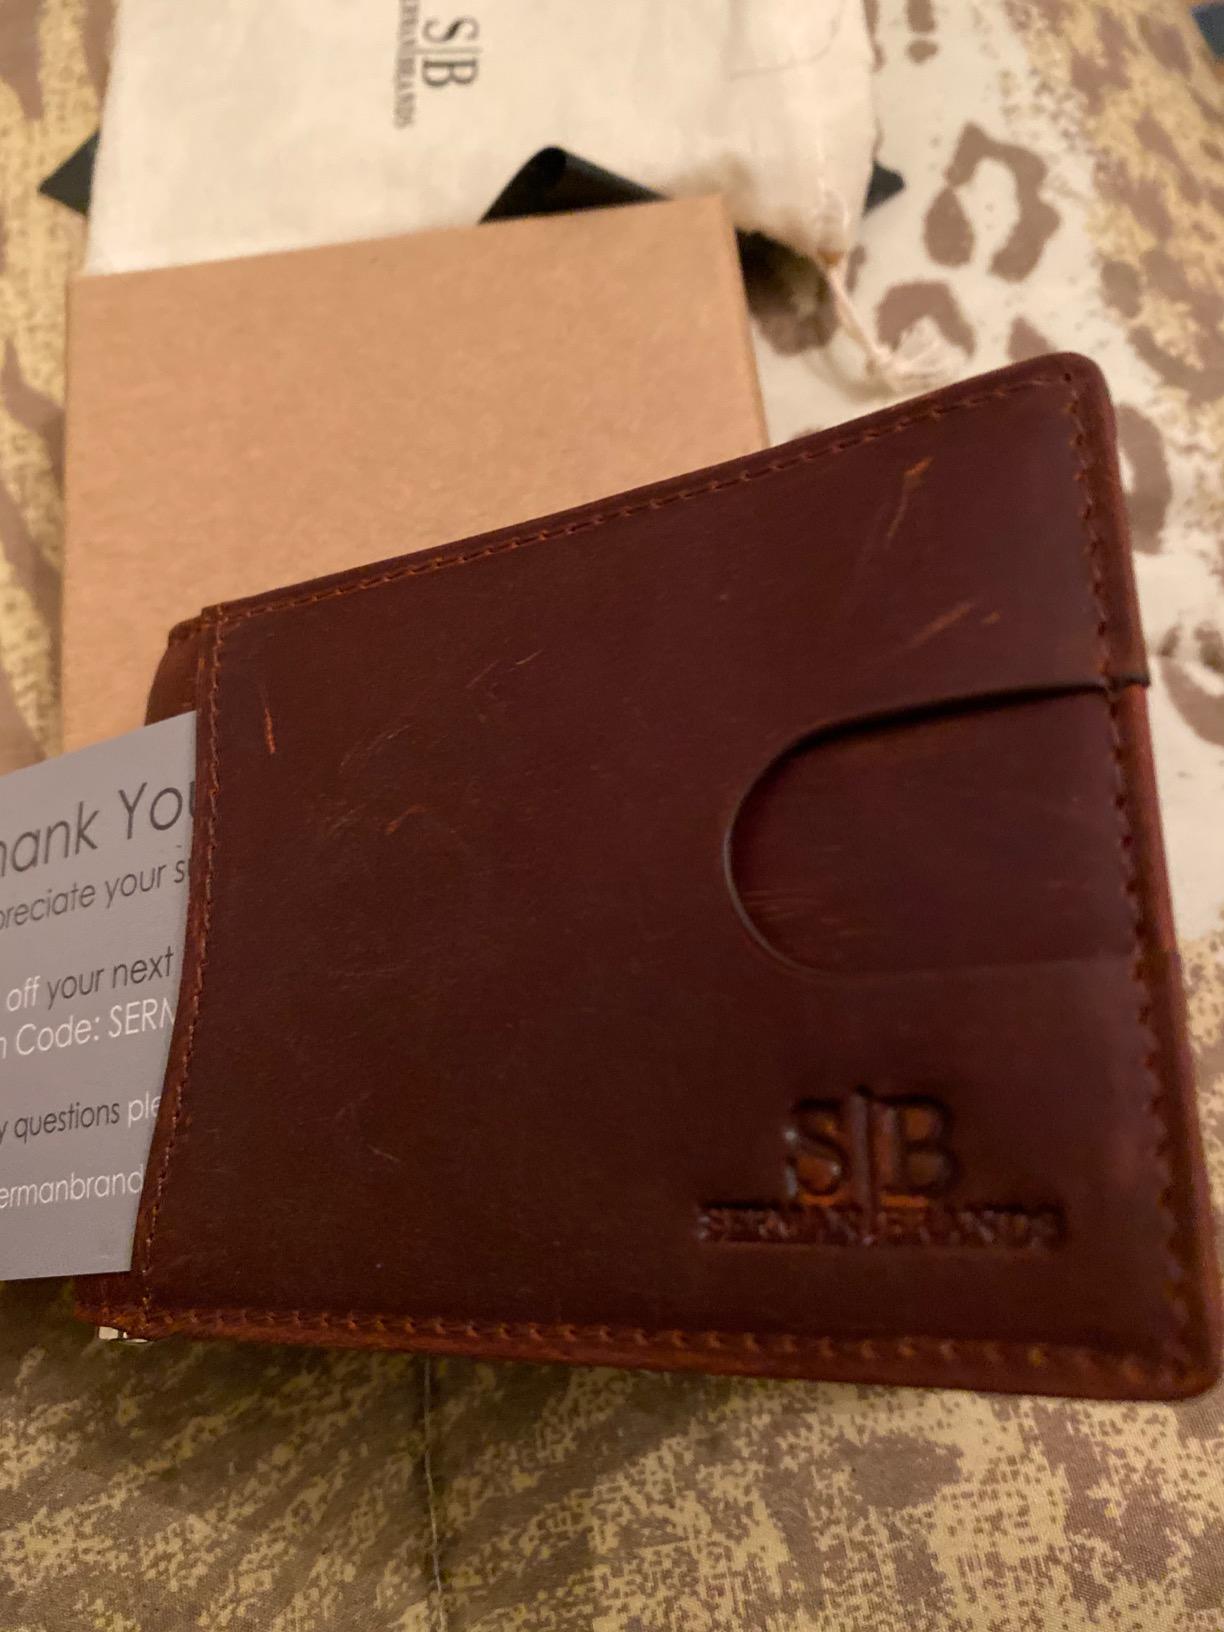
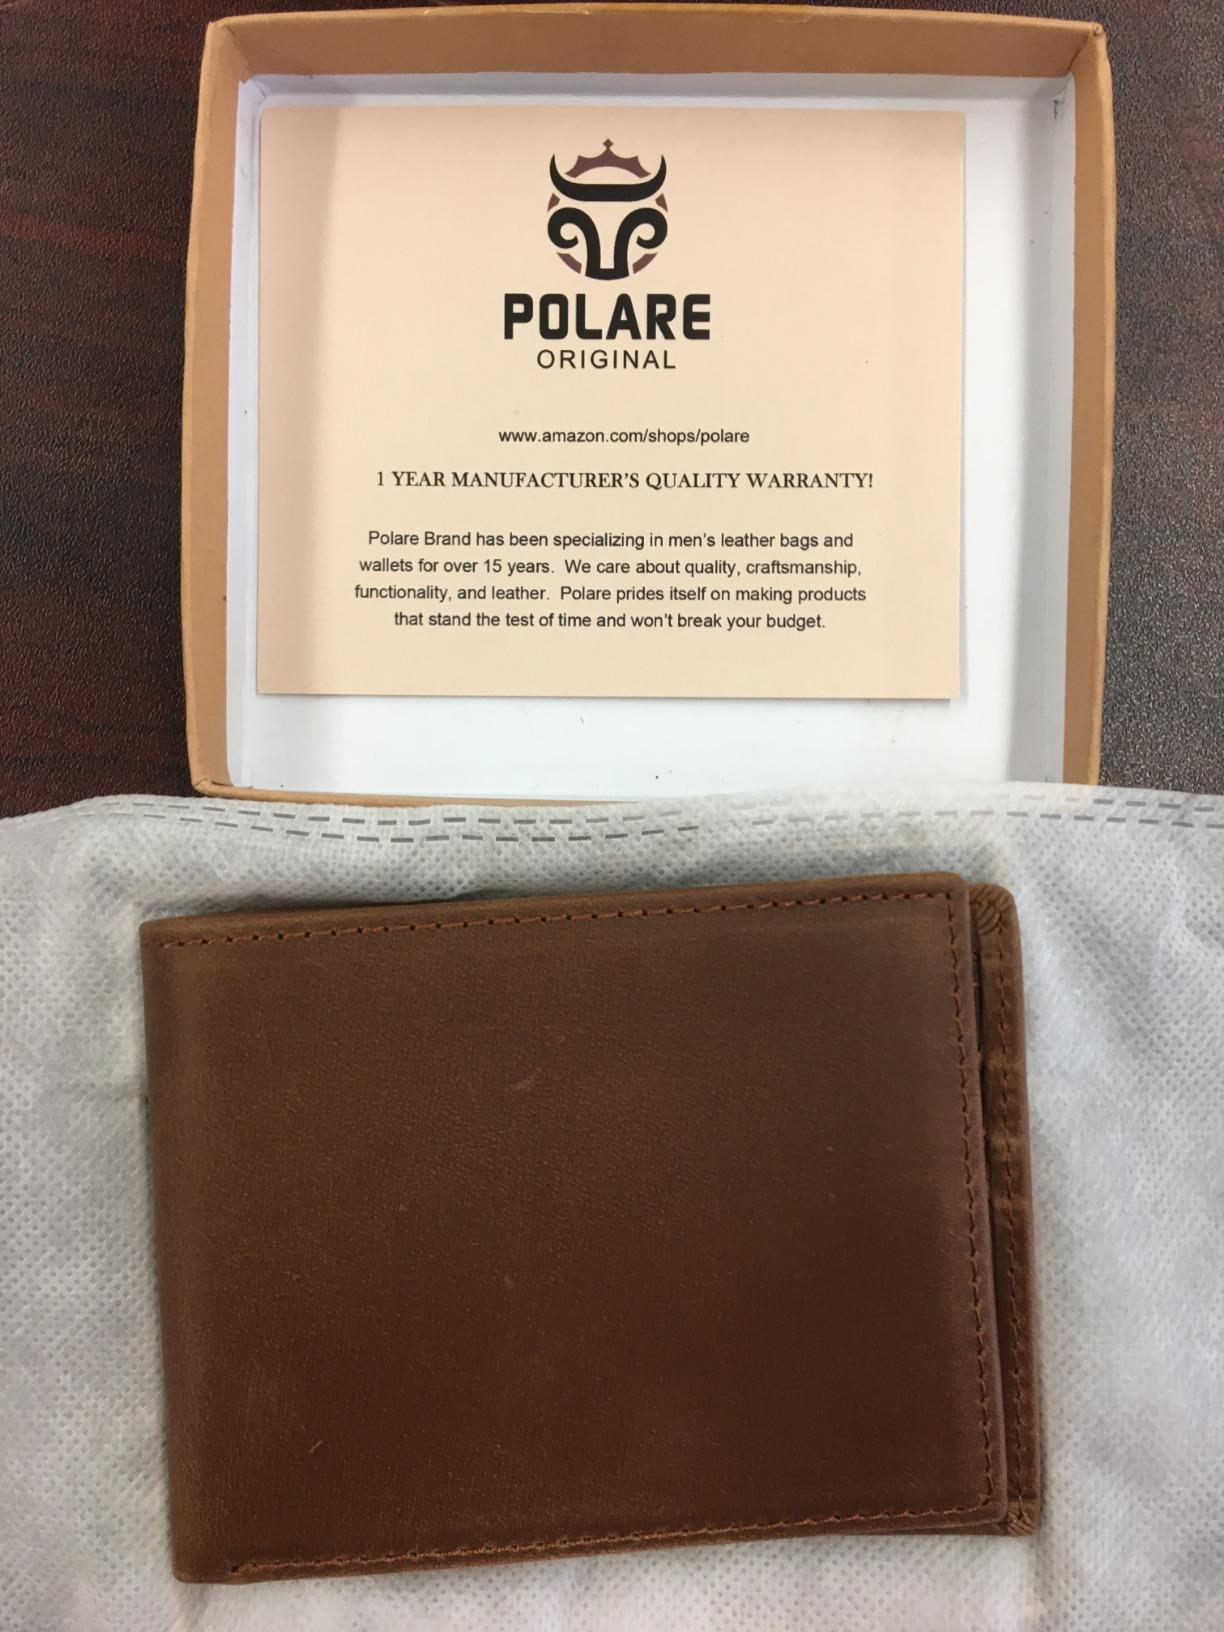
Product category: accessories_wallet
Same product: no